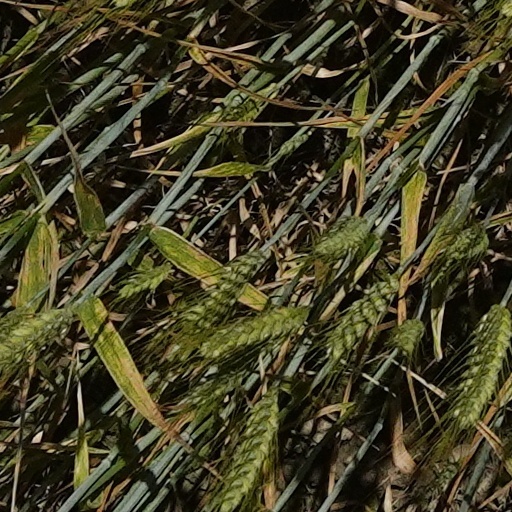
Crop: wheat